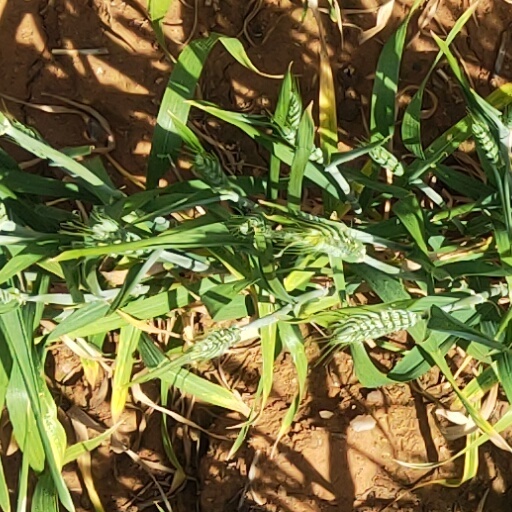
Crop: wheat